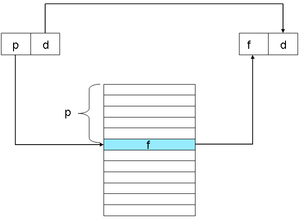
Titre
En informatique, le mécanisme de mémoire virtuelle a été mis au point dans les années 1960. Il repose sur l'utilisation de traduction à la volée des adresses vues du logiciel, en adresses physiques de mémoire vive.